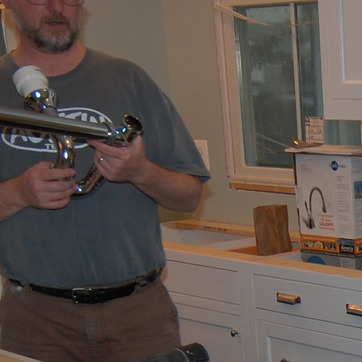
Material: skin